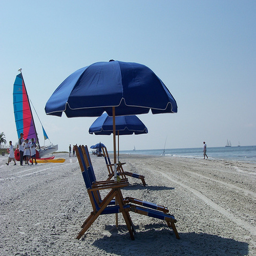
A couple of lawn chairs sitting on top of a beach topped with blue umbrellas.
Lounge chairs with an umbrella, at a beach.
Chairs with umbrellas in the sand on a beach.
A beach with people, chairs and blue umbrellas.
a row of beach chairs with sun umbrellas attached.